Carlo Sabajno

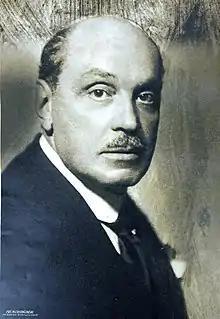
Carlo Sabajno

Carlo Sabajno (1874 in Rosasco, Italy – 1938 in Milan) was an Italian conductor. From 1904 to 1932, he was the Gramophone Company's chief conductor and artistic director in Italy, responsible for some of the earliest full-length opera recordings, most of them with the orchestra of La Scala, Milan and prominent singers there. Particularly outstanding among these are his stately, authoritative late-1920s and early-1930s electrical recordings of Don Pasquale (with Tito Schipa in his only complete opera recording as Ernesto), Traviata (sadly limited by more than the usual cuts, but with silvery-voiced Alessandro Ziliani as Alfredo), Aida (with Irene Minghini-Cattaneo's Amneris and Aureliano Pertile's Radamès), Otello (with Apollo Granforte as a formidable Iago) and Bohème (a superb understated, but highly distinguished, collaboration with excellent, if lesser-known, singers).